Alexander's Feast (Dryden poem)

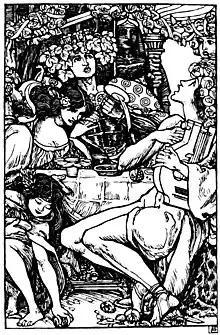
Art Nouveau illustration from a 1904 edition of "Alexander's Feast"

"Alexander's Feast, or the Power of Music" (1697) is an ode by John Dryden. It was written to celebrate Saint Cecilia's Day. Jeremiah Clarke set the original ode to music, but the score is now lost.